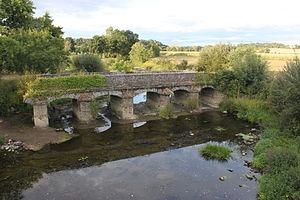
Vieux pont sur l'Oudon, Fr-49-Nyoiseau.
Nyoiseau est une ancienne commune française du département de Maine-et-Loire, en région Pays de la Loire. Son territoire se situe dans le Haut-Anjou.